Subculture

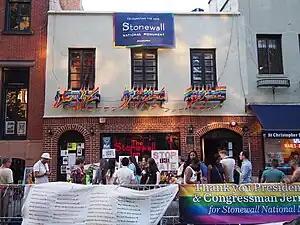
The Stonewall Inn in the gay village of Greenwich Village, Manhattan, site of the June 1969 Stonewall riots, is adorned with rainbow pride flags.

The sexual revolution of the 1960s led to a countercultural rejection of the established sexual and gender norms in the Western world, particularly in the urban areas of Europe, North and South America, Australia, and white South Africa. A more permissive social environment in these areas led to a proliferation of "sexual subcultures"—cultural expressions of non-normative sexuality. As with other subcultures, sexual subcultures adopted certain styles of fashion and gestures to distinguish themselves from mainstream Western culture.